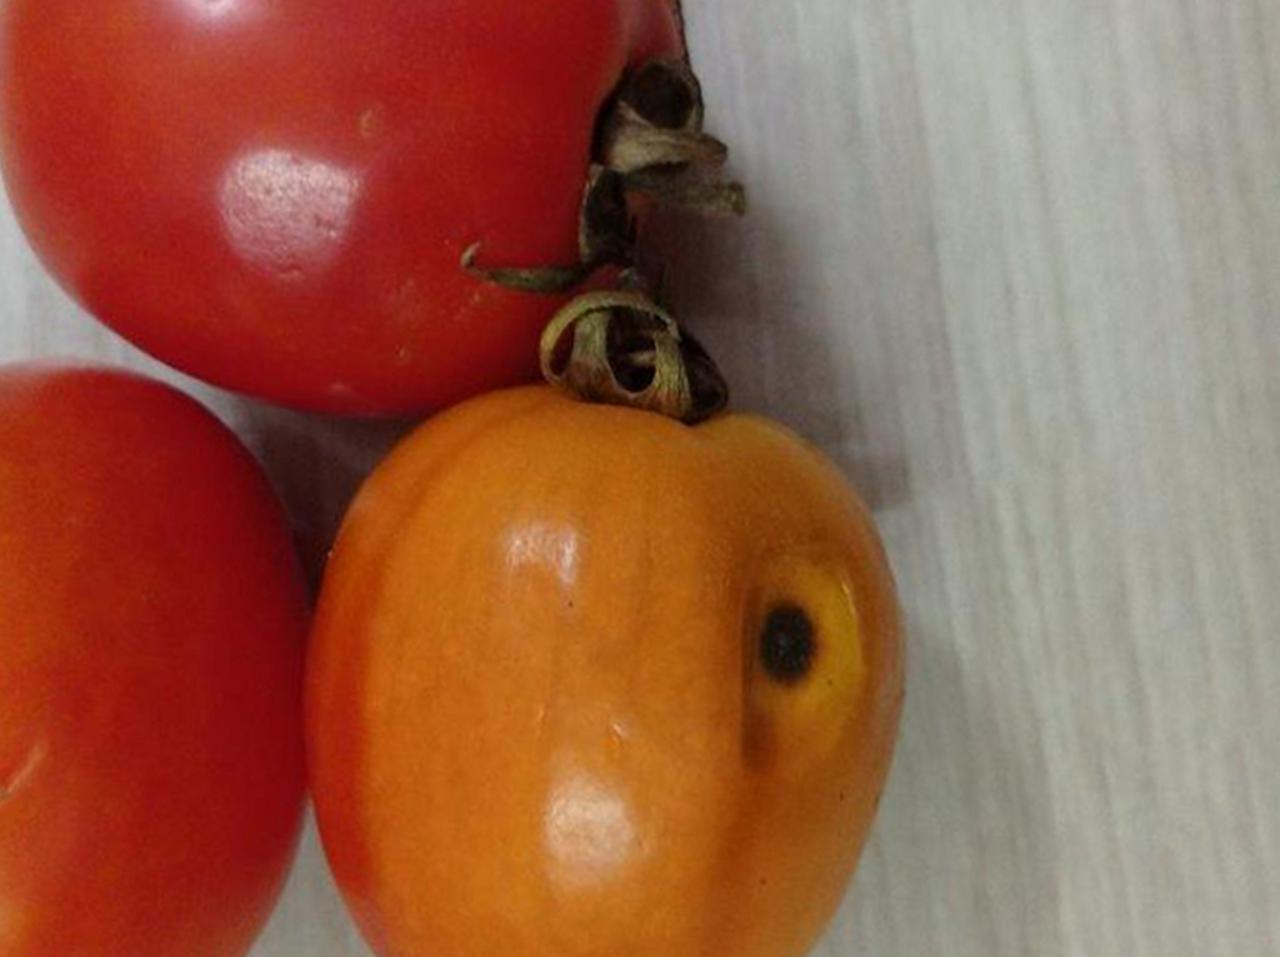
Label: Rotten